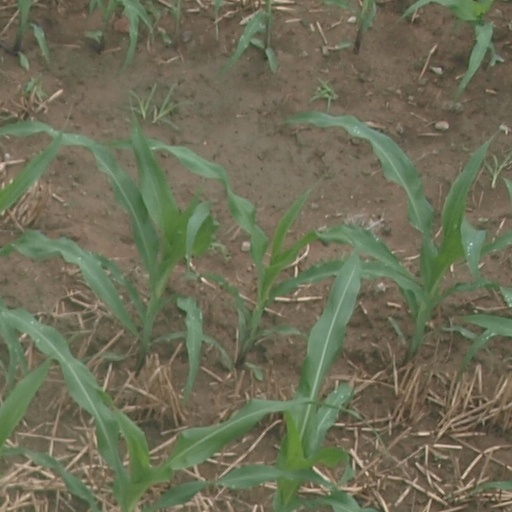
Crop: maize; corn